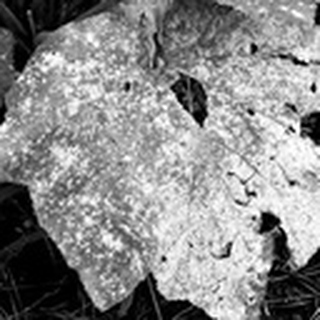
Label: cotton_powdery_mildew